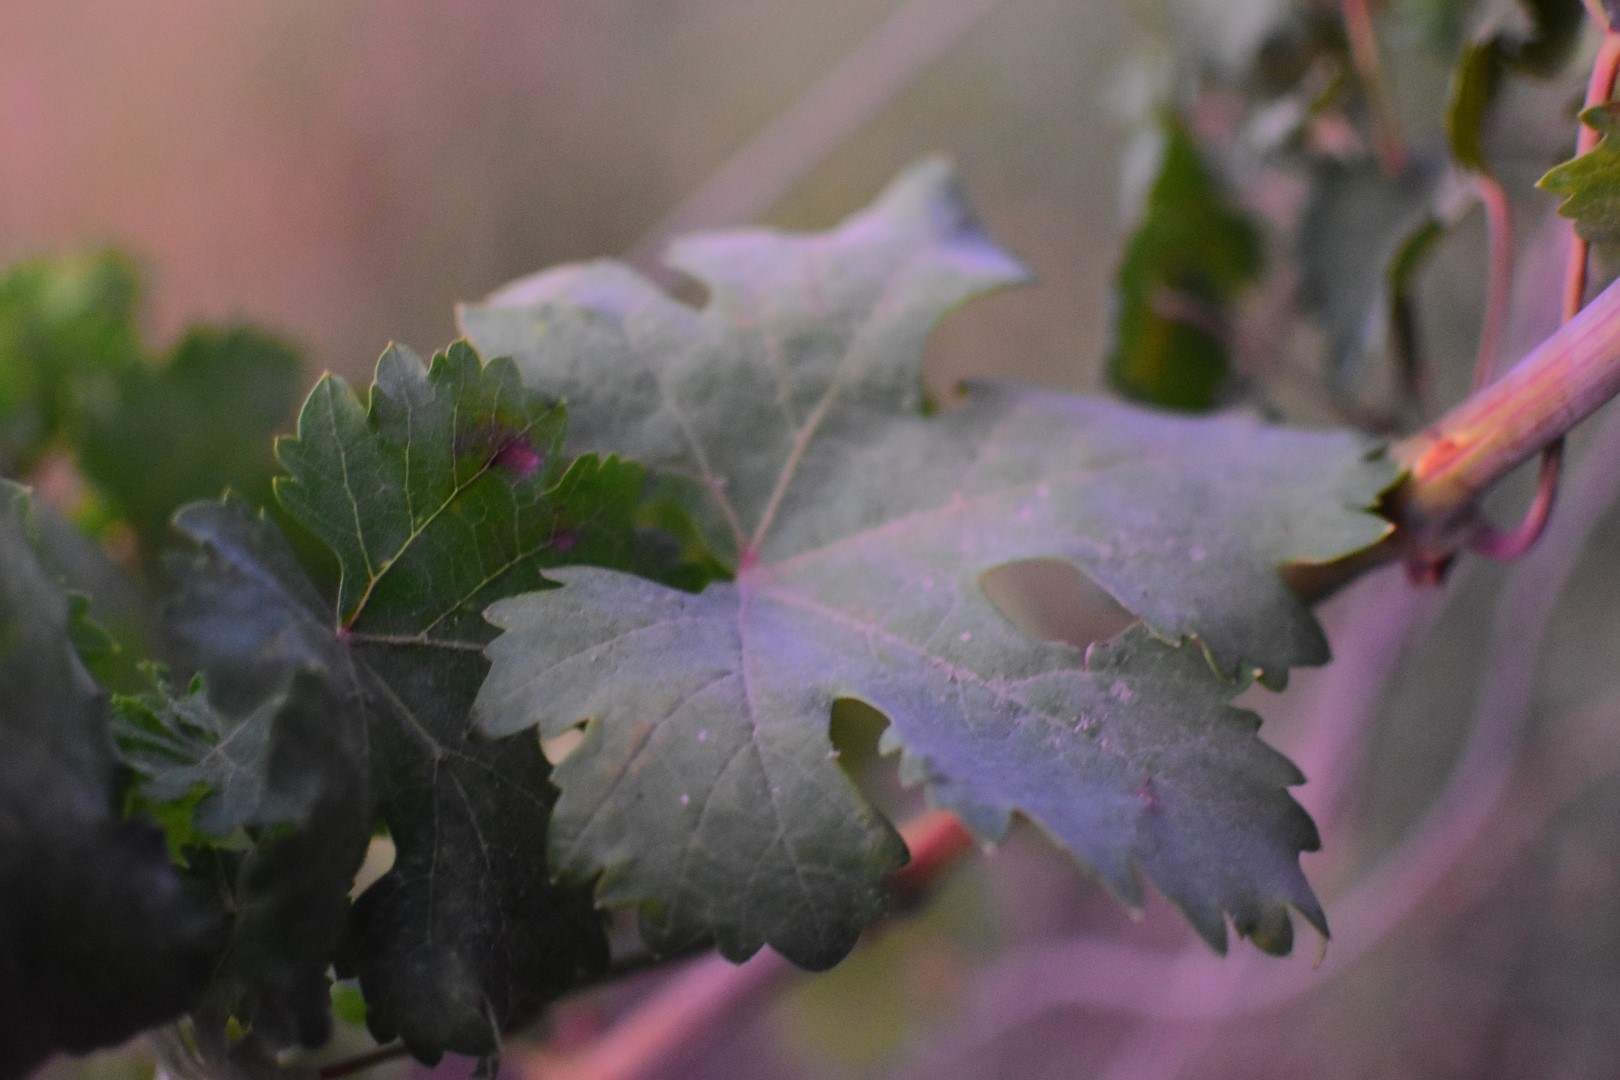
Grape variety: Aswud Balad